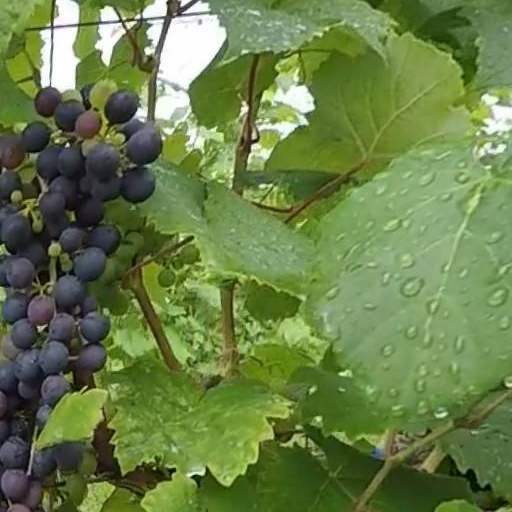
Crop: grape